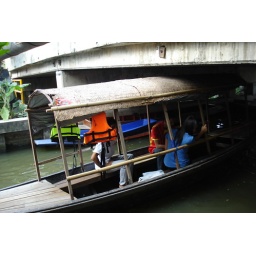
This boat is almost hit the bridge,it is going to cross under the bridge to sell things